Pål André Helland

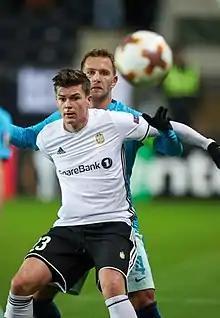
Helland in 2017

Pål André Helland (born 4 January 1990) is a former Norwegian professional footballer, and current co-coach of Ranheim.